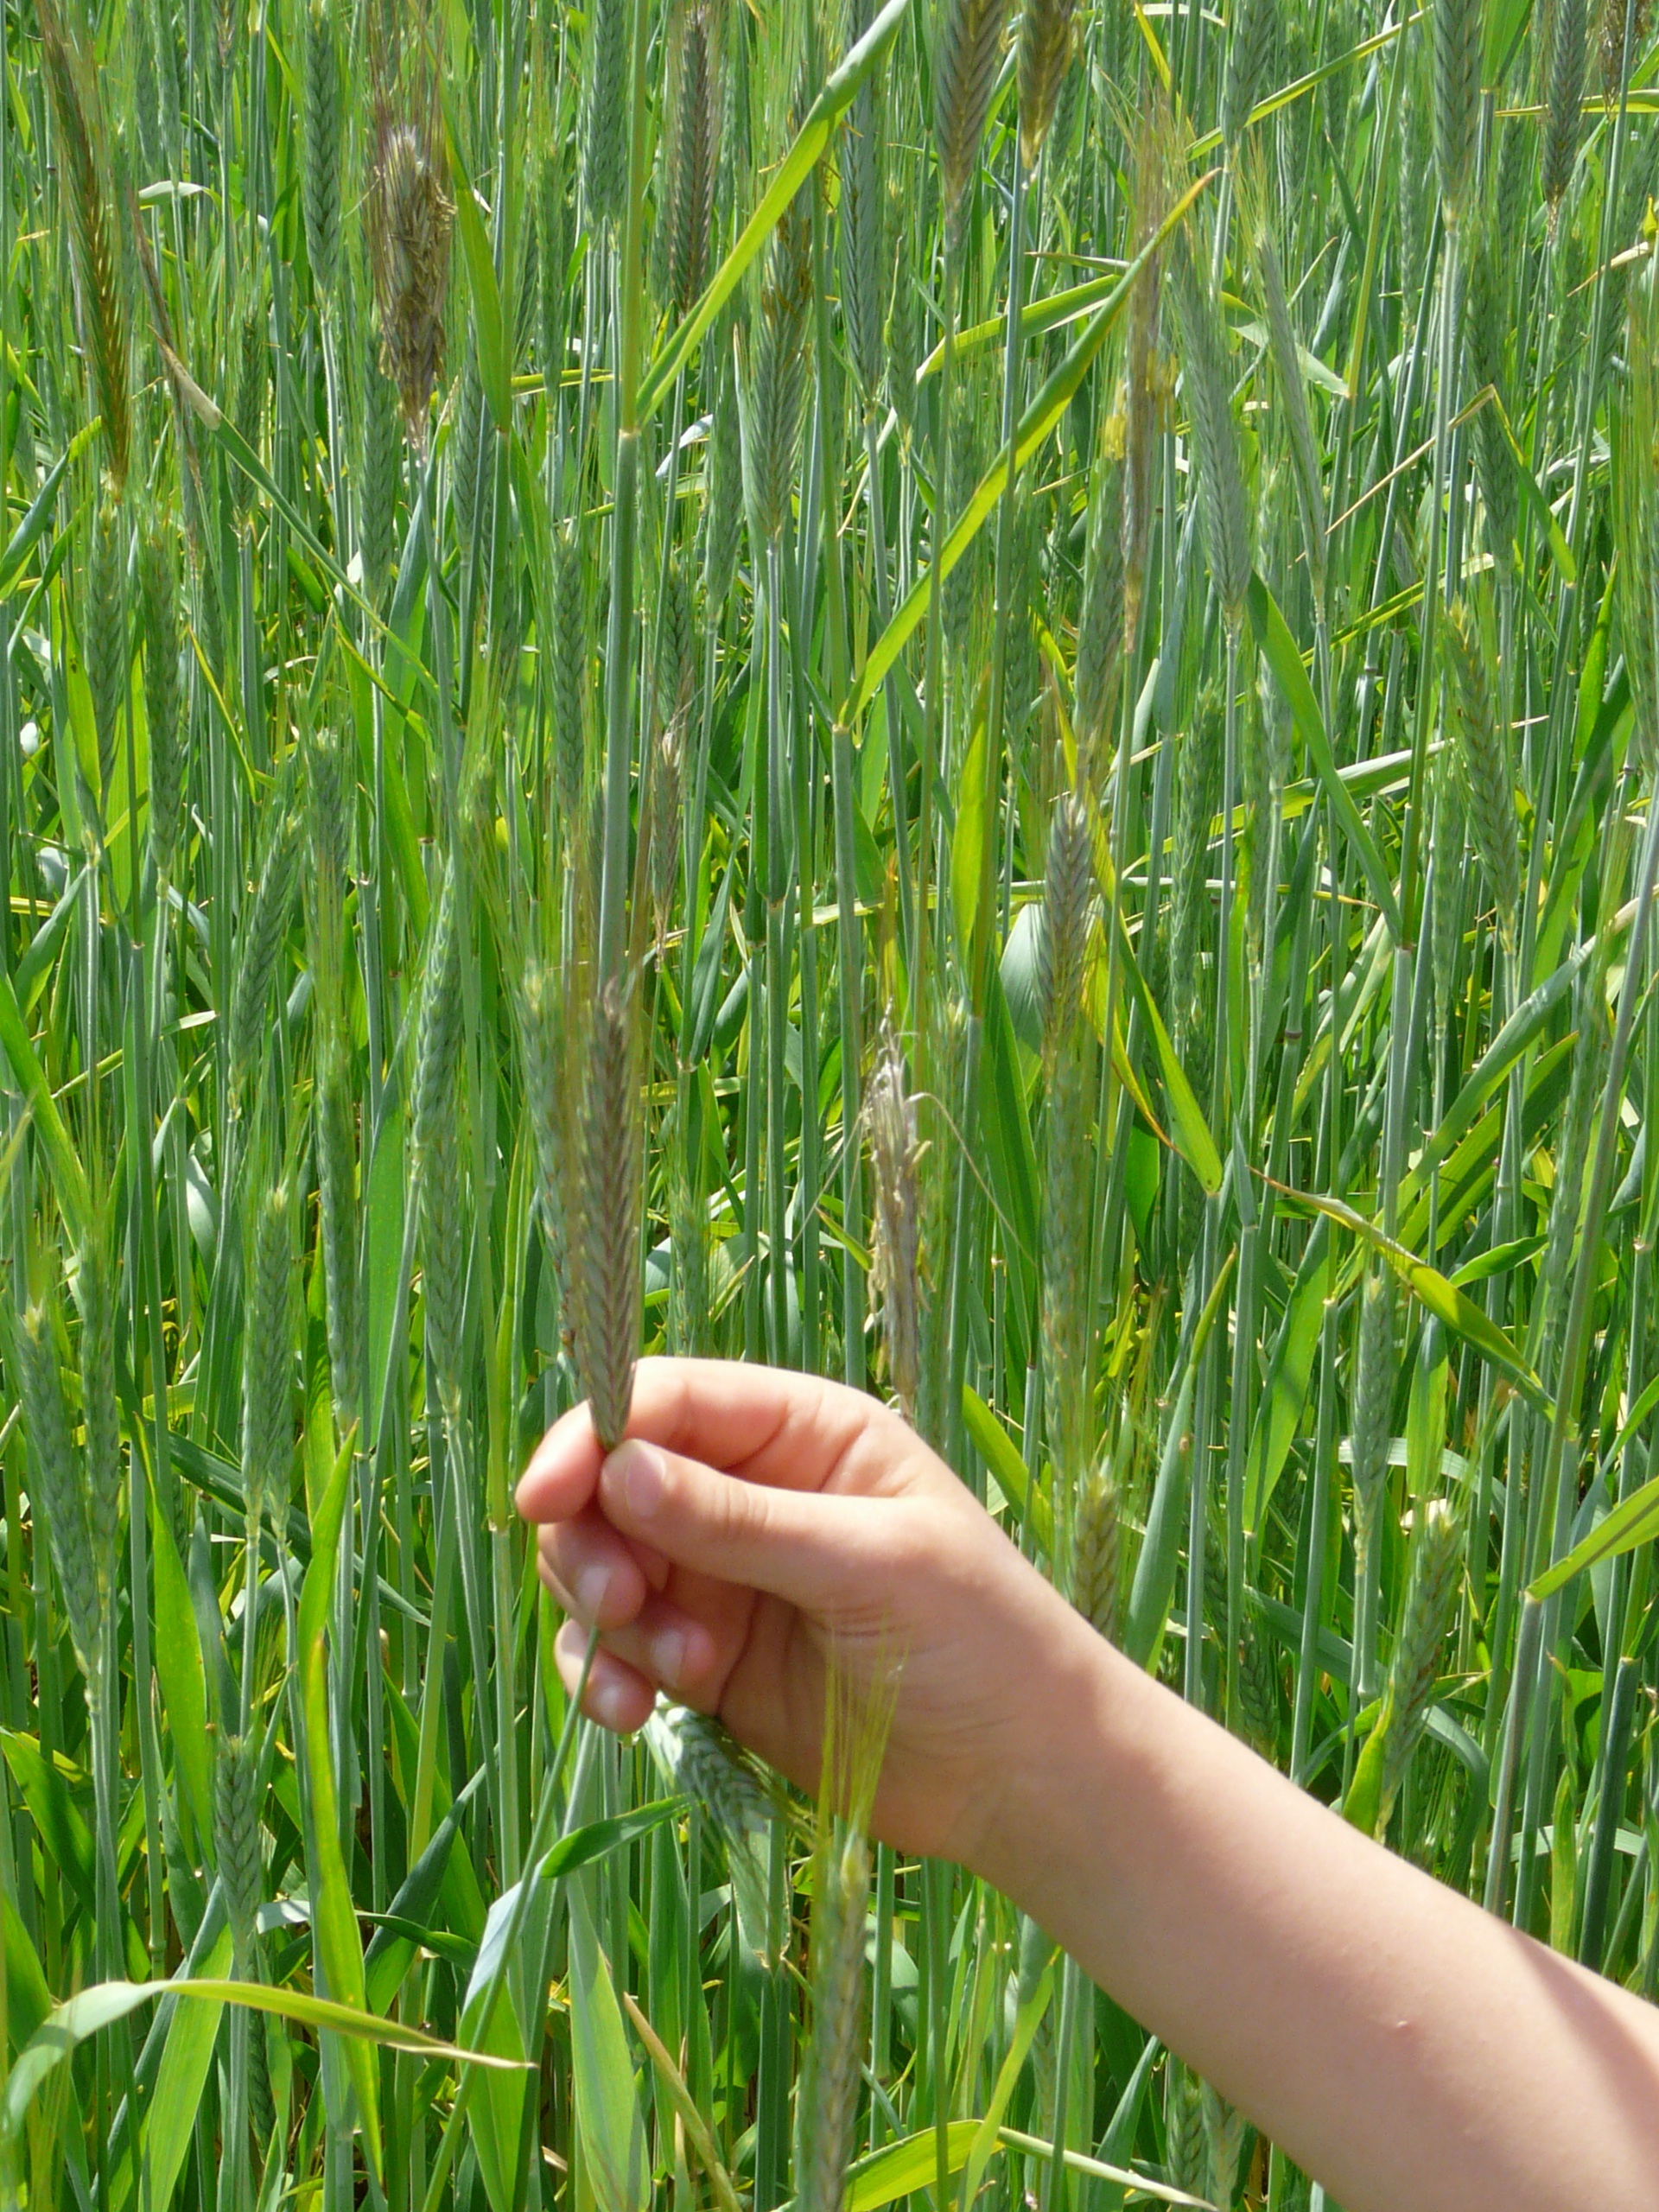
hand, nature, grass, plant, field, lawn, meadow, prairie, leaf, flower, food, green, produce, crop, soil, botany, agriculture, flora, grassland, see, feel, discover, marvel, curious, paddy field, flowering plant, examine, grass family, plant stem, land plant, phragmites